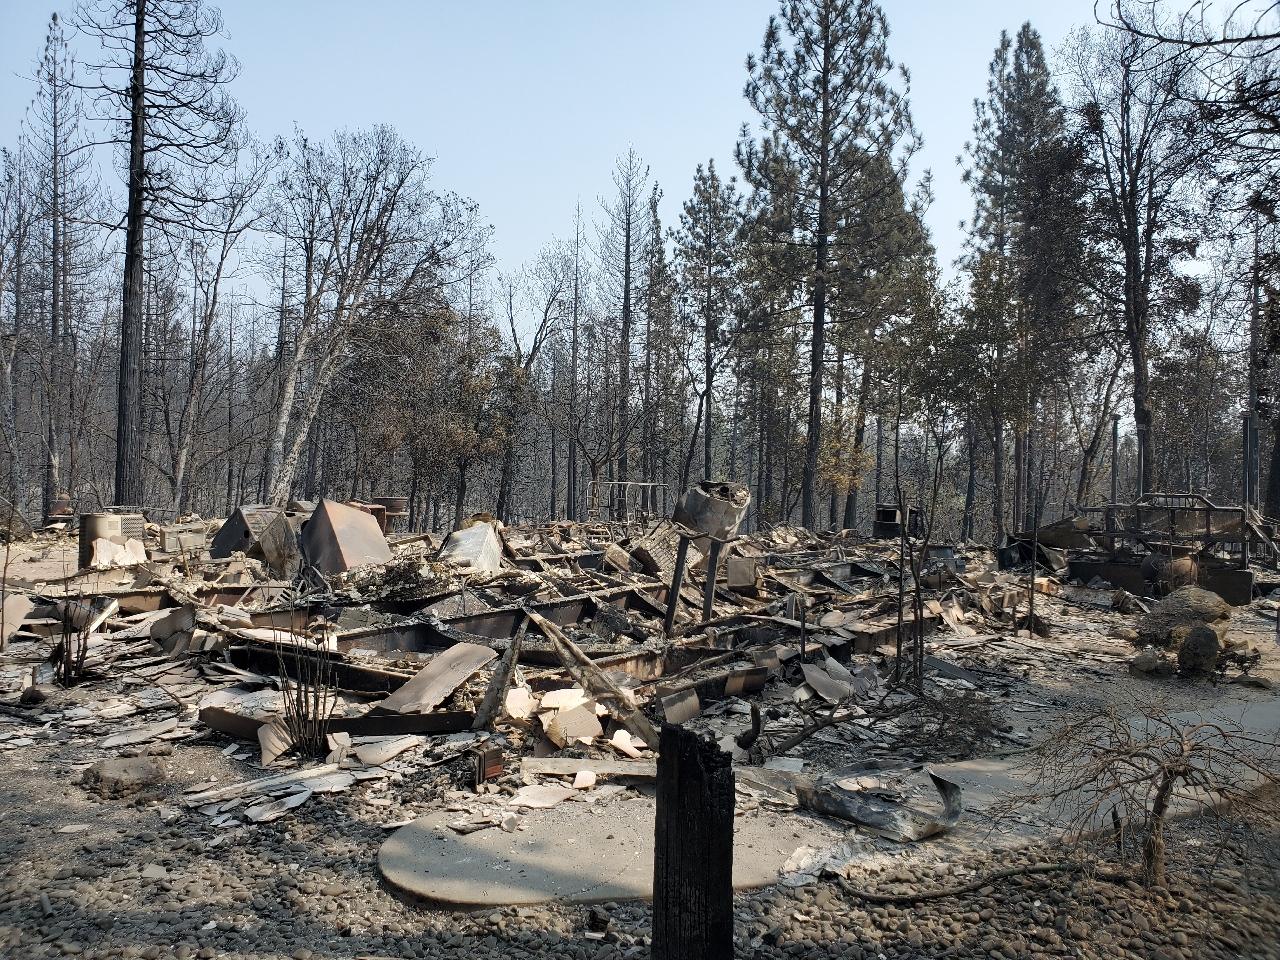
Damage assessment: destroyed